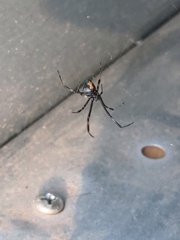
Species: Lactrodectus_hesperus